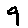
Label: 9